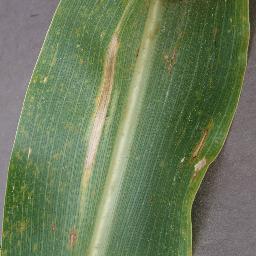
Label: Corn___Northern_Leaf_Blight